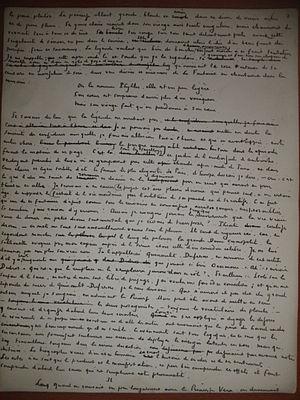
Paul Bourget, né le 2 septembre 1852 à Amiens et mort le 25 décembre 1935 à Paris, est un écrivain et essayiste français, membre de l'Académie française.